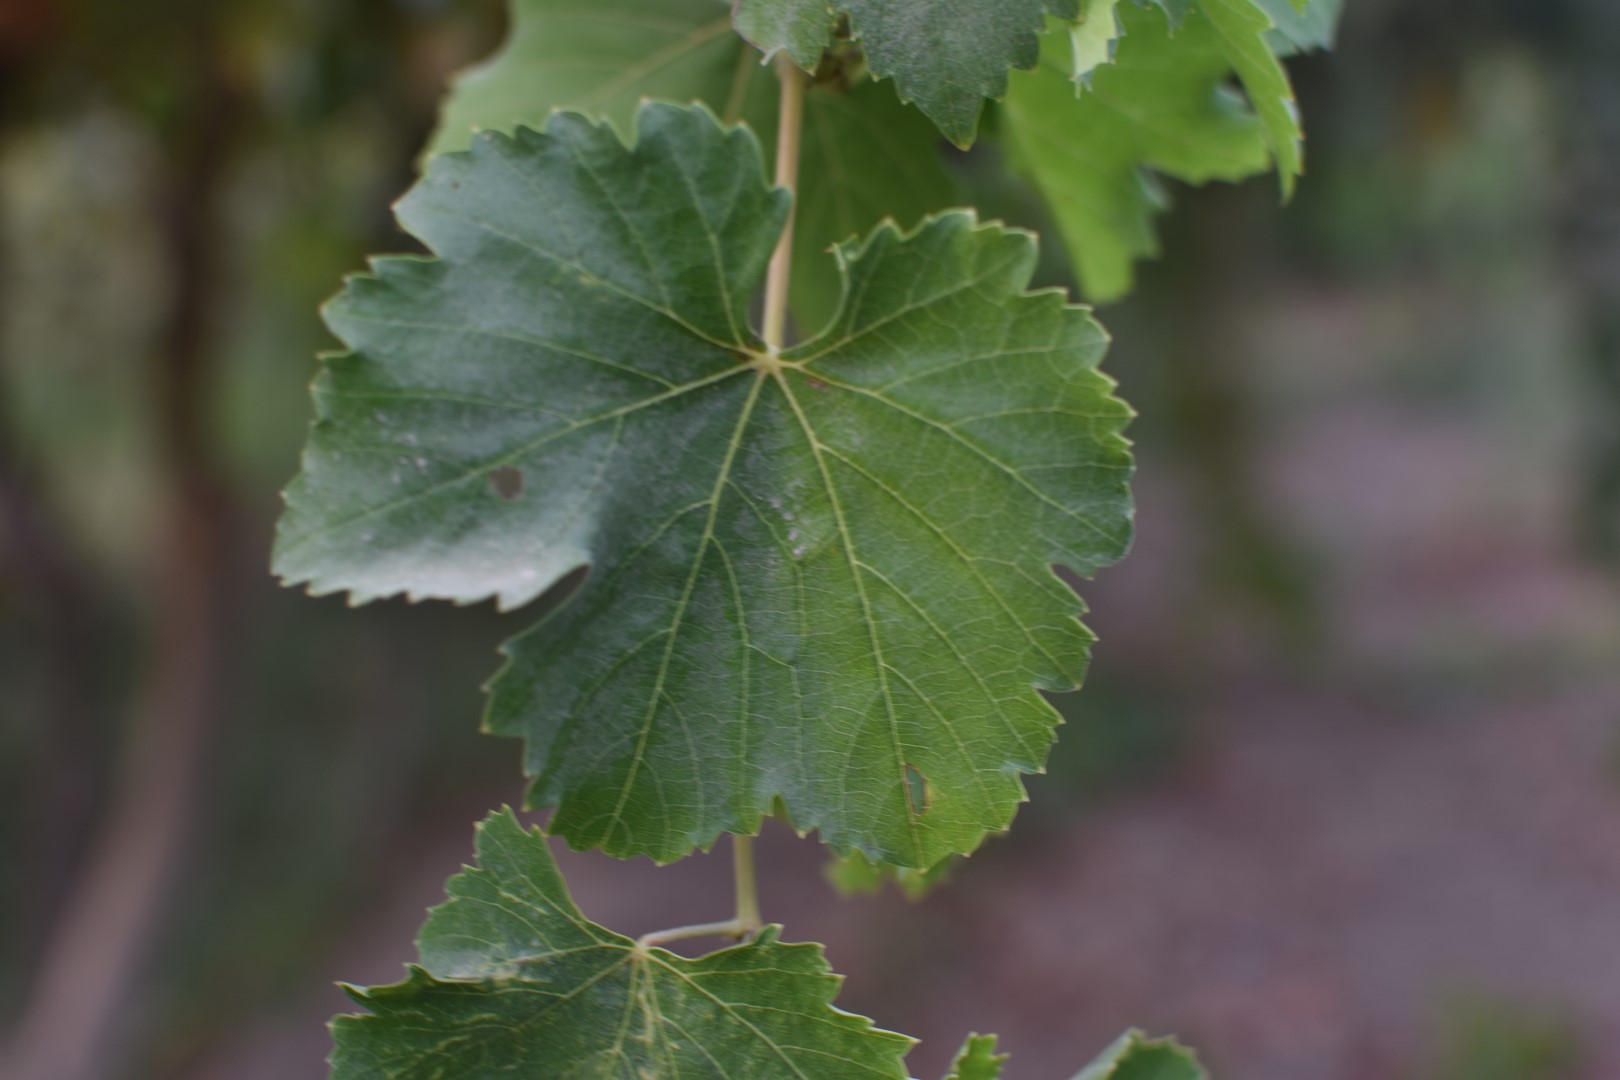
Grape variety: Thompson Seedless